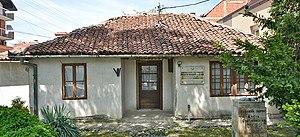
Cet article recense les monuments culturels du district de Jablanica en Serbie.
Les monuments culturels protégés constituent une catégorie de monuments de Serbie inscrits sur une liste de monuments bénéficiant de la protection de l'État. Il s'agit d'une troisième catégorie de monuments protégés classés, par leur importance, après les monuments culturels d'importance exceptionnelle et les monuments culturels de grande importance.